Waylon Smithers

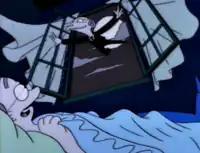
Smithers dreams about Mr. Burns in "Marge Gets a Job". The censors had issues with the "lump in his bed", which was his knee.

The debate is referenced in "The Simpsons 138th Episode Spectacular", when the episode host, Troy McClure is answering viewer questions, and one that is asked is "What is the real deal with Mr. Burns's assistant Smithers? You know what I'm talking about." A montage of various clips that shows Smithers's lust for Mr. Burns follows, and in the end, McClure says "as you can see, the real deal with Waylon Smithers is that he's Mr. Burns's assistant. He's in his early forties, is unmarried, and currently resides in Springfield. Thanks for writing!"